Ong Seok Kim

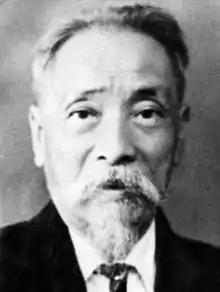

Ong Seok Kim (21 November 1884–31 May 1964) was an educationist, social worker, philanthropist and entrepreneur. He was born in Yongchun County, Southern Fujian Province in China and migrated to the then Malaya (now Malaysia) in 1903. As an entrepreneur, Ong began building up his wealth through trading in supplies for tin miners in the Ipoh/Gopeng area in the state of Perak, and later as a local trader in Sitiawan, Manjung District (formerly known as Dindings District), also in Perak. He continued building his wealth through establishing retail shops, and later through investment in rubber estates and commercial properties in Manjung District and as far as Betong in Thailand. The wealth he created would later be used towards various charity and education projects in Manjung District, and in particular, Sitiawan town.